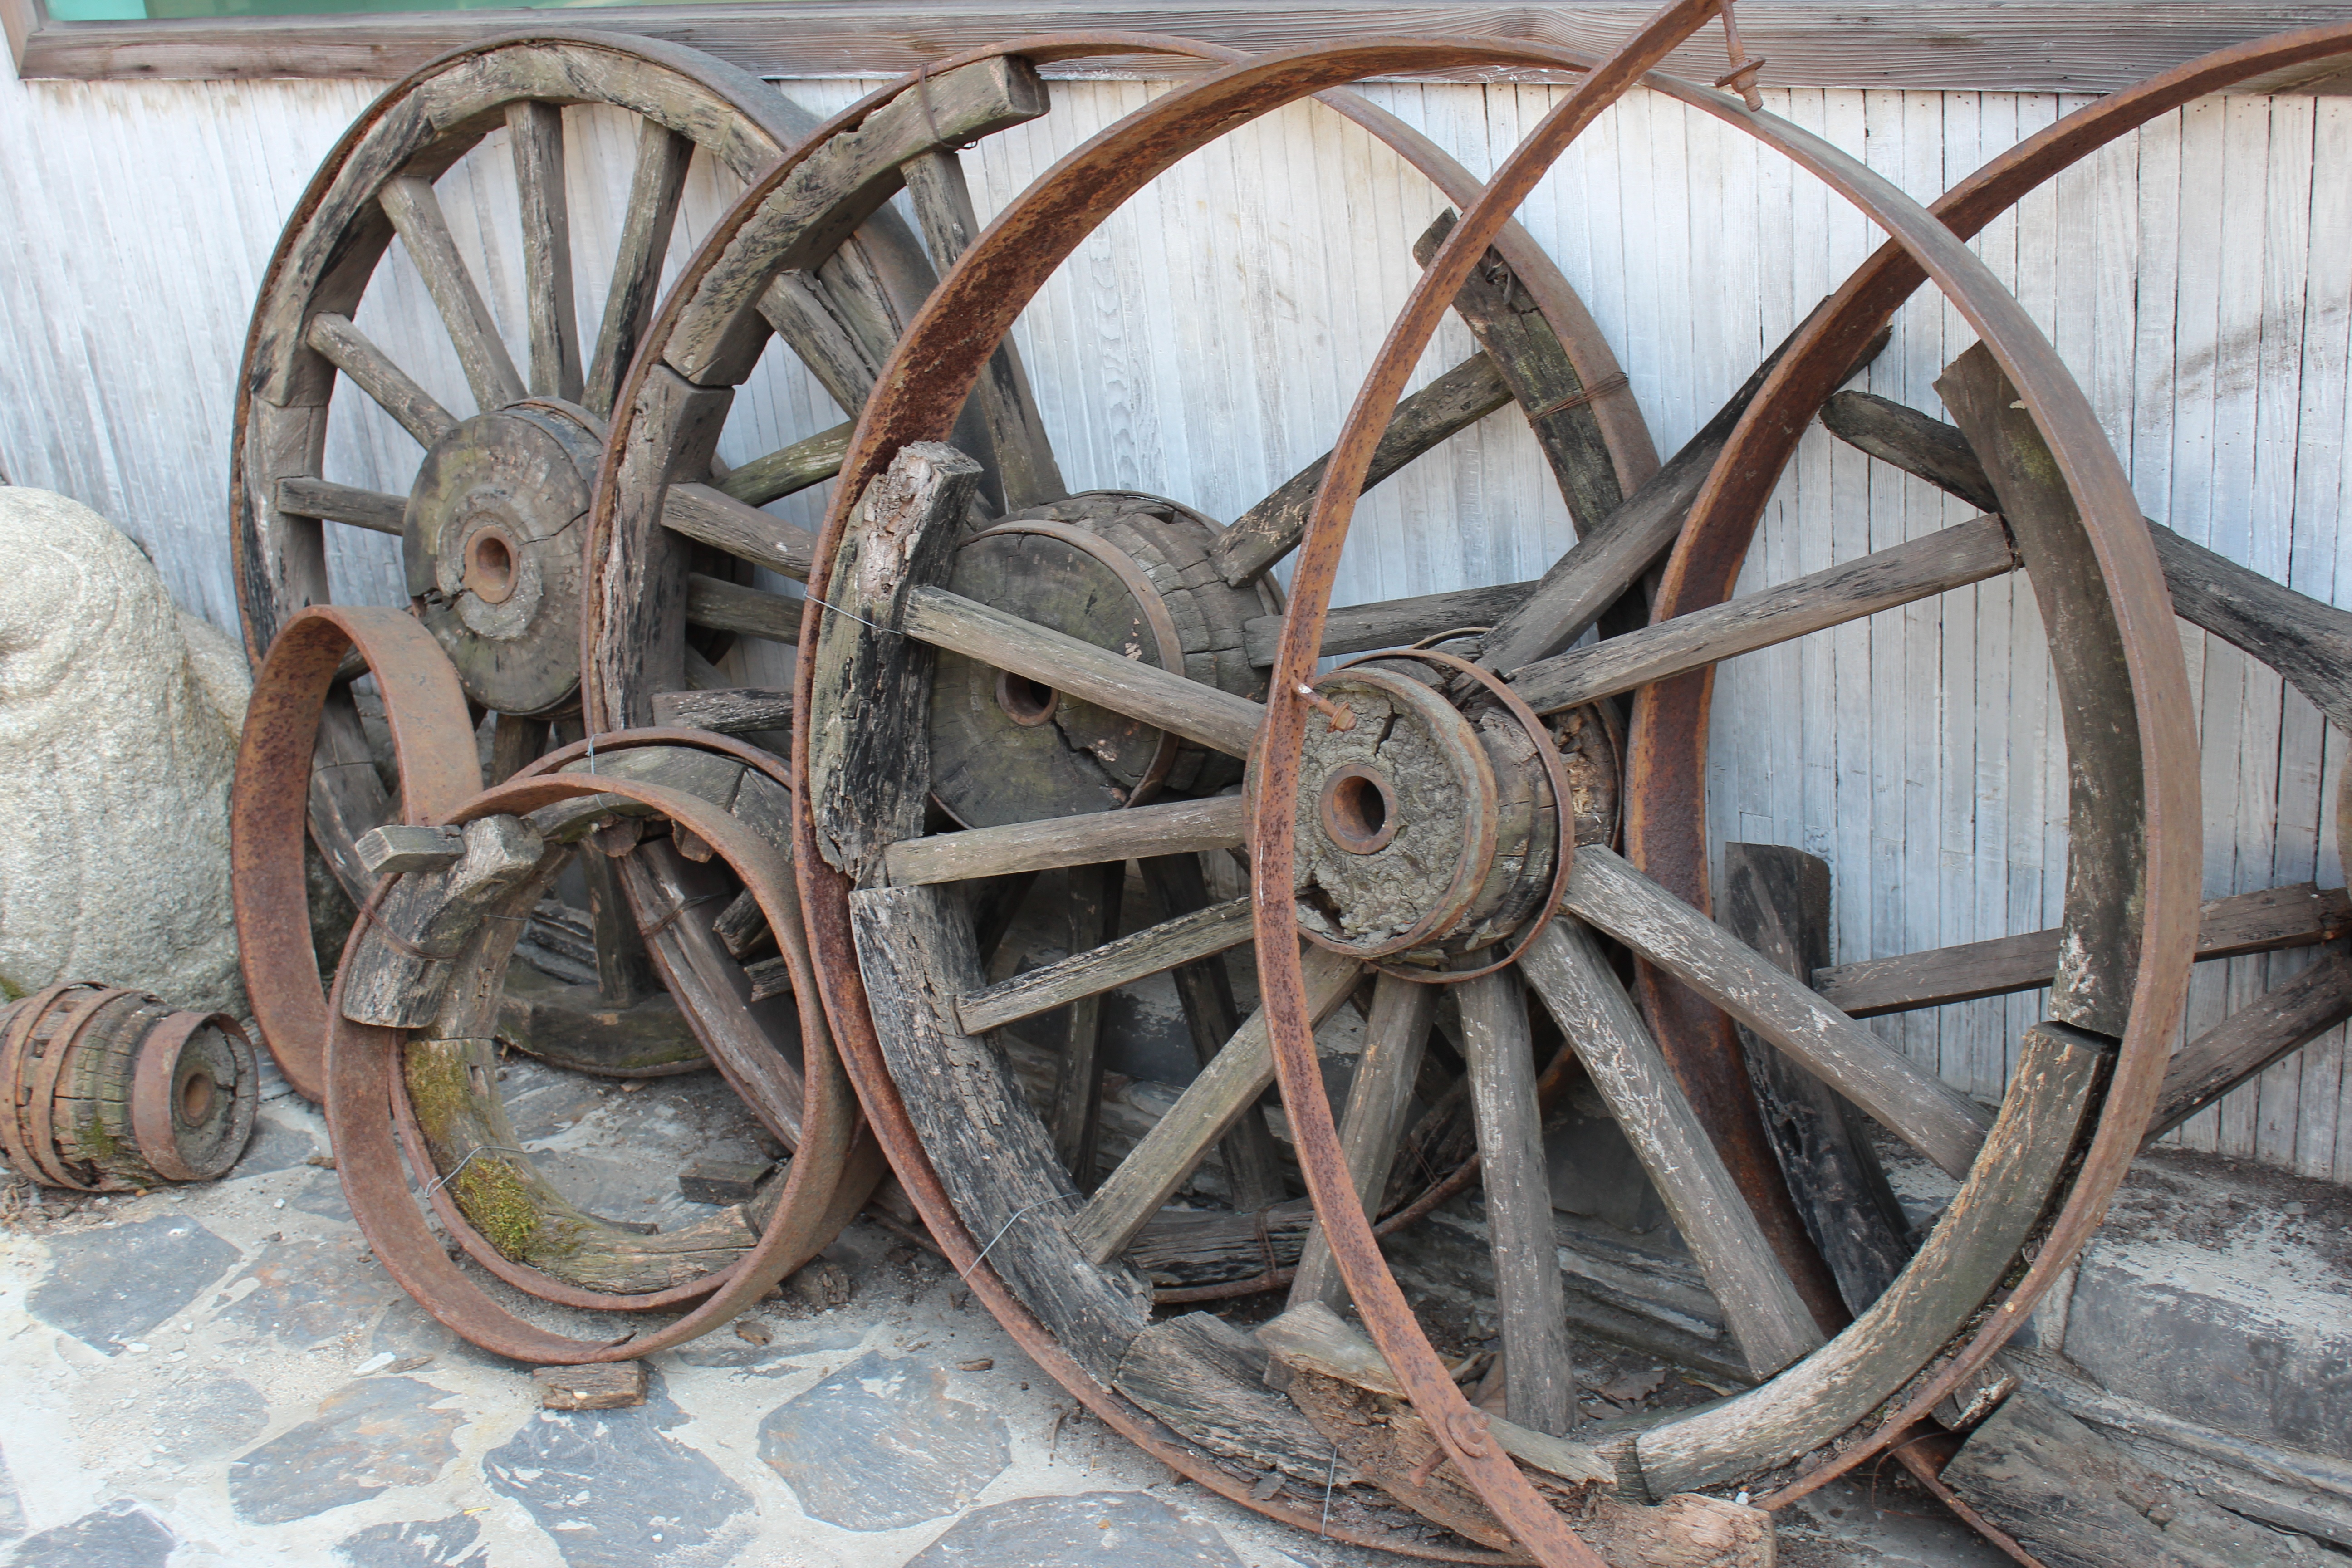
wood, wheel, cart, old, vehicle, things, spoke, furniture, tire, sculpture, background, rim, carriage, cannon, iron, wagon wheel, ooden